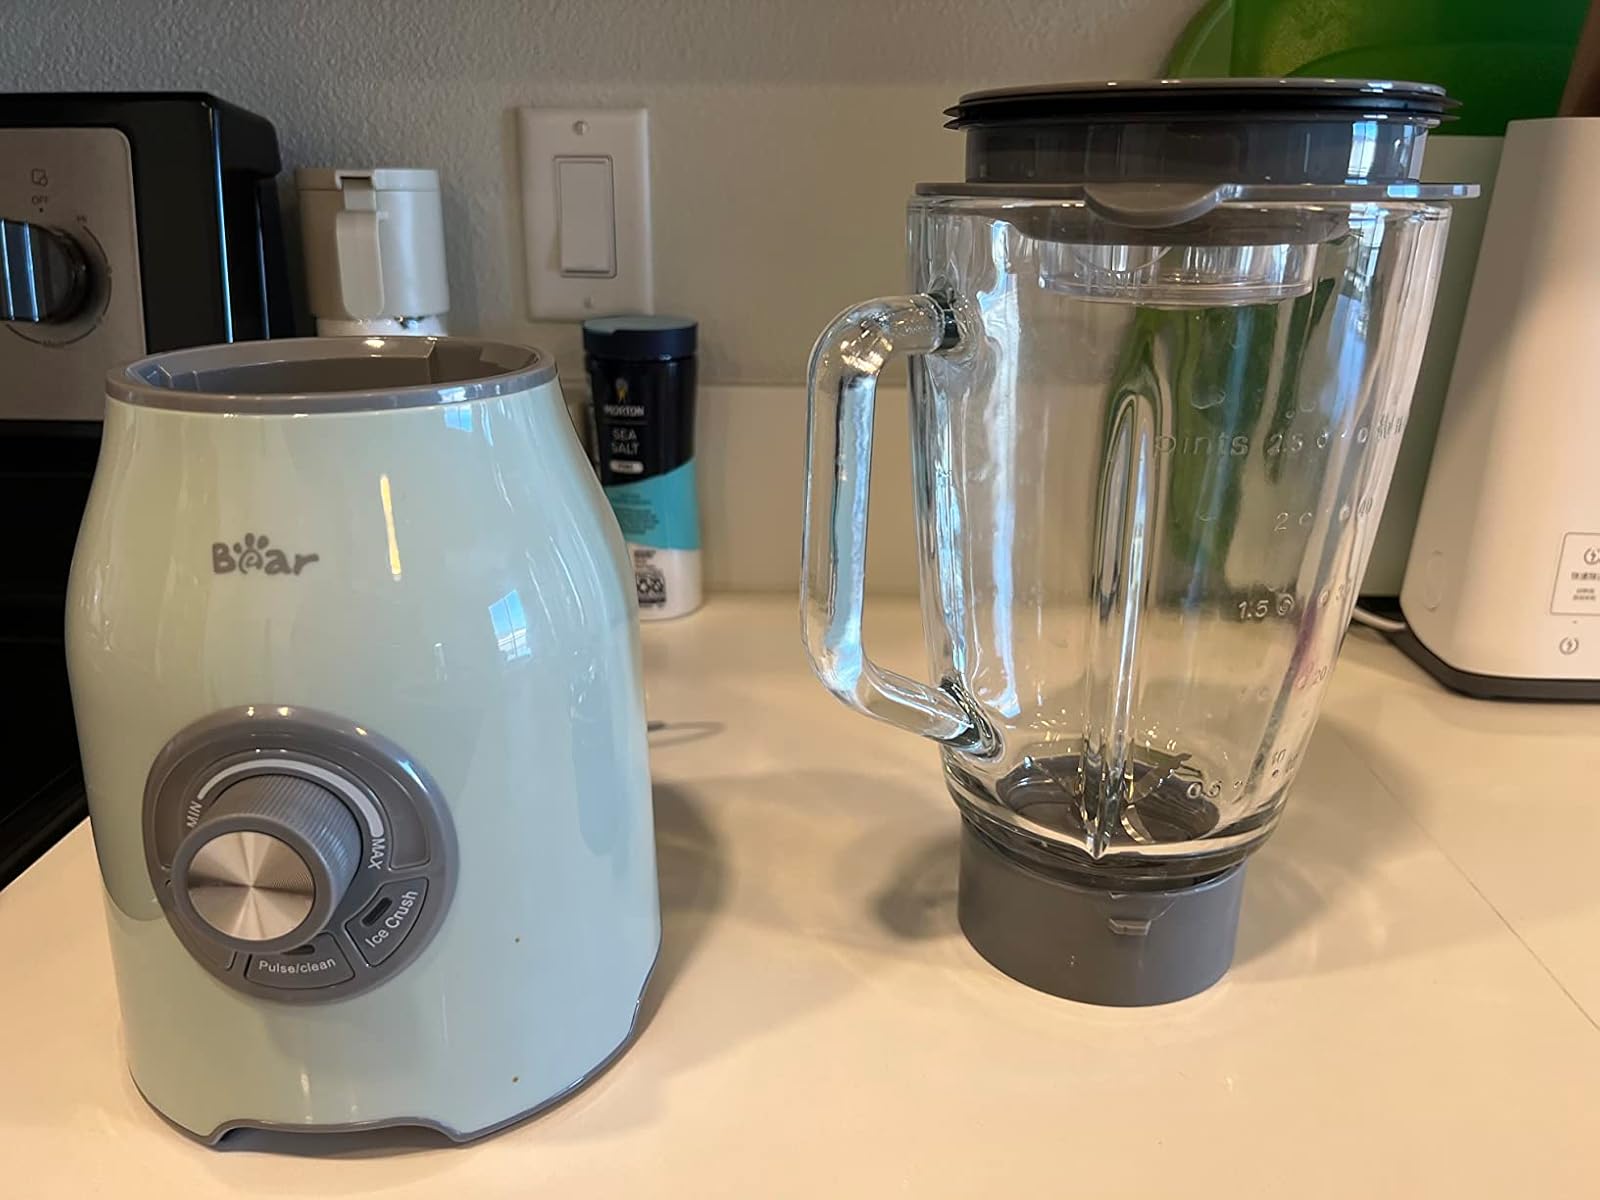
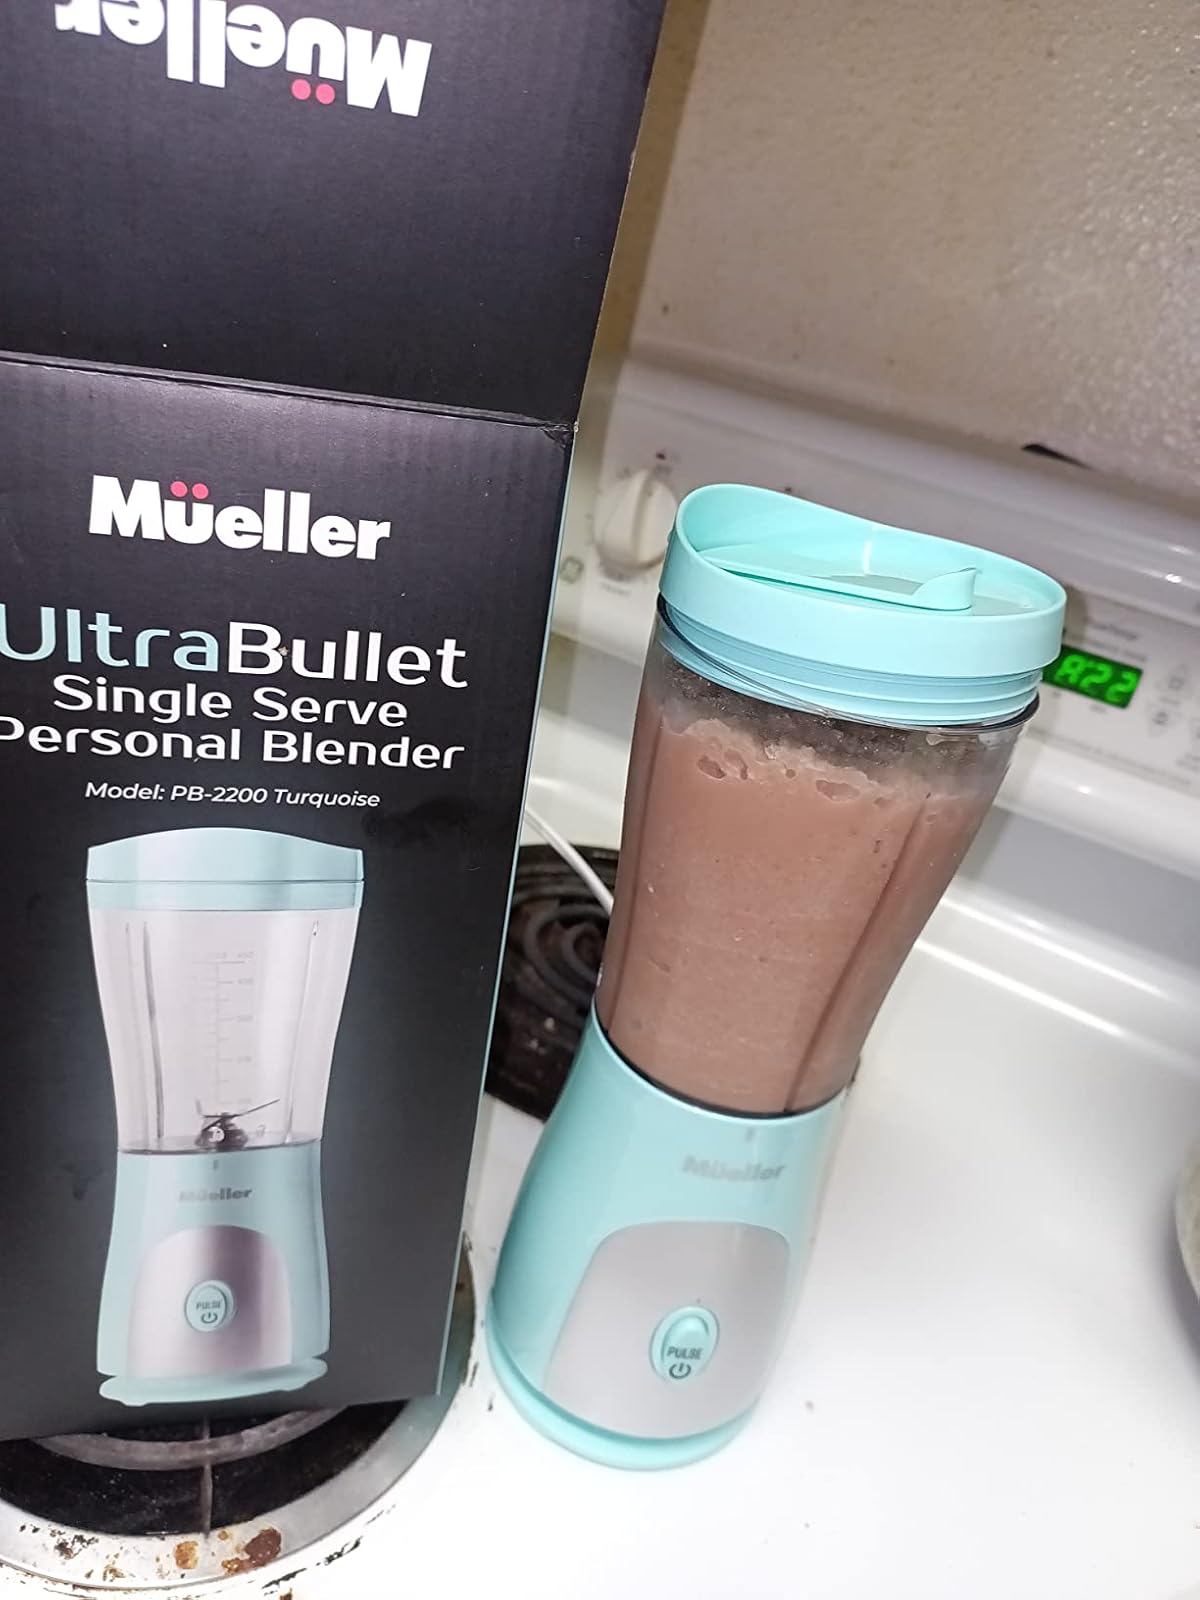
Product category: items_blender
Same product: no